Walter H. Moeller

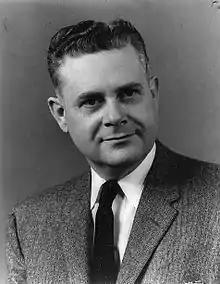

Walter Henry Moeller (March 15, 1910 – April 13, 1999) was an American pastor and politician from the Democratic Party. Between 1959 and 1967, he served three terms representing Ohio's 10th congressional district in the House of Representatives, during the 86th, 87th, and 89th Congresses.